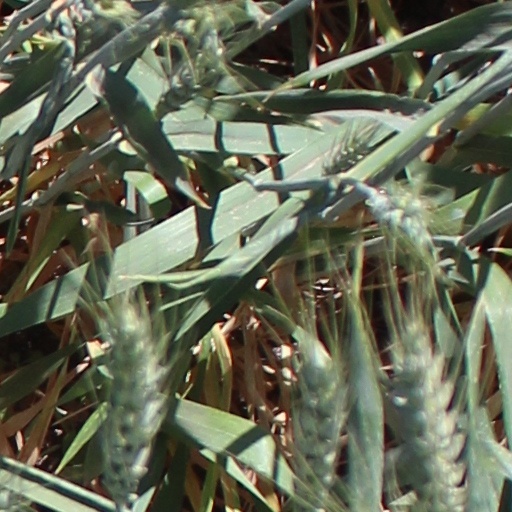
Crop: wheat